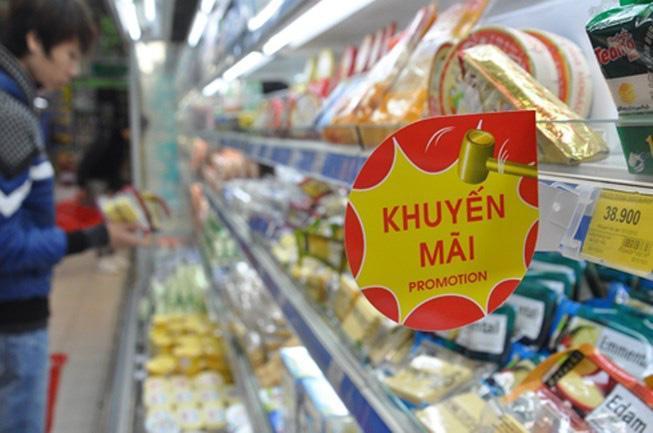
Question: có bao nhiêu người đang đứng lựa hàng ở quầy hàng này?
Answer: có hai người đang đứng lựa hàng